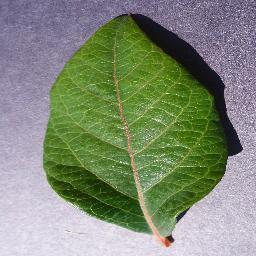
Label: Blueberry___healthy